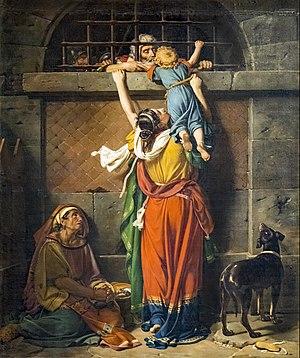
Anicius Manlius Severinus Boethius, communément appelé Boèce /bo.ɛs/, né vers 480 à Rome, mis à mort en 524 à Pavie par Théodoric le Grand, est un philosophe et homme politique latin. Contemporain de Cassiodore et de Clovis Iᵉʳ, il est témoin des derniers feux de l'Empire romain.